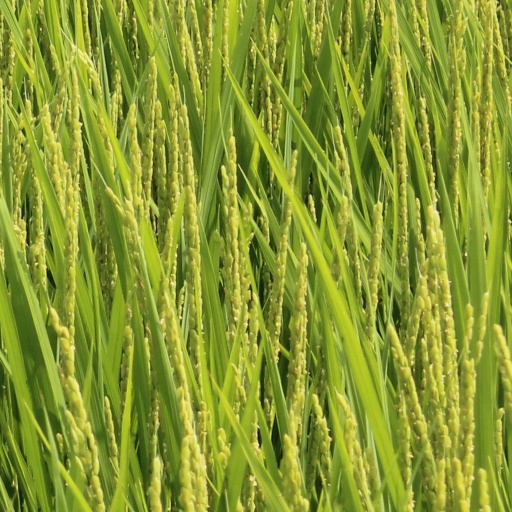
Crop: rice